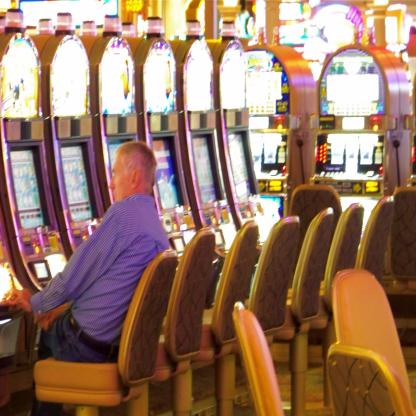
Scene: Indoor